Barnett-Attwood House

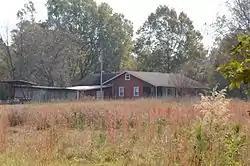

The Barnett-Attwood House is a historic house outside New Edinburg in Cleveland County, Arkansas. It is believed to be the oldest standing structure in the county.